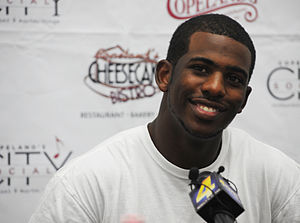
Chris Paul
Christopher Emmanuel Paul er en amerikansk basketballspiller, der spiller som point guard i NBA-klubben Houston Rockets. Chris Paul blev draftet af New Orleans Hornets som det 4. overall draft pick i 2005, men skiftede til L.A. Clippers i 2011. Den 28 juni 2017 blev han traded til Houston Rockets